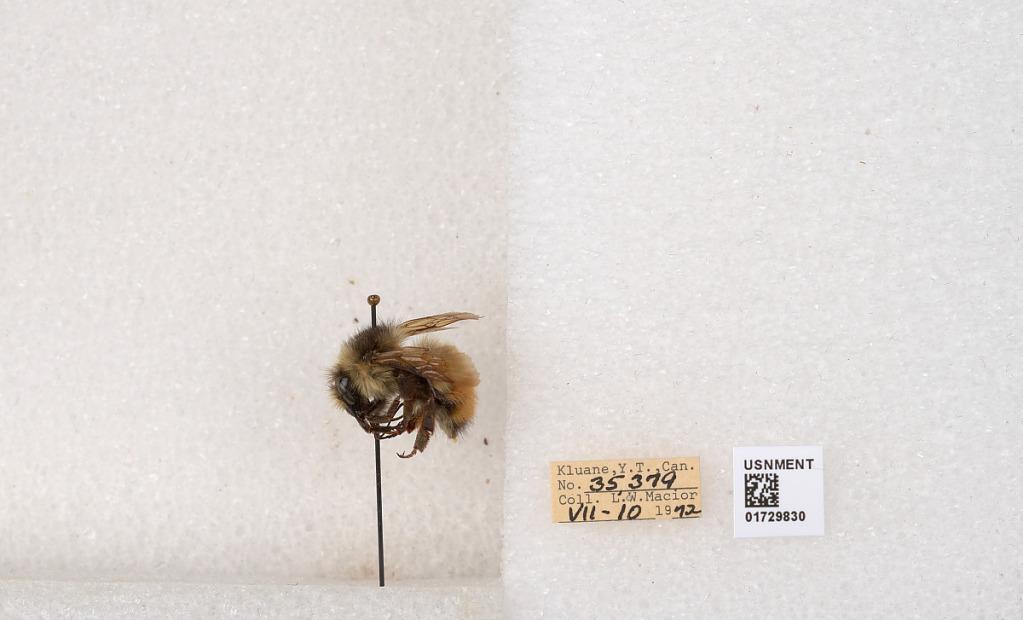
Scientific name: Bombus flavifrons Cresson
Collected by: L. Macior
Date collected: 1972-7-10
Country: Canada
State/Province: Yukon Territory
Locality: Kluane National Park and Reserve
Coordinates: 60.7493, -139.504